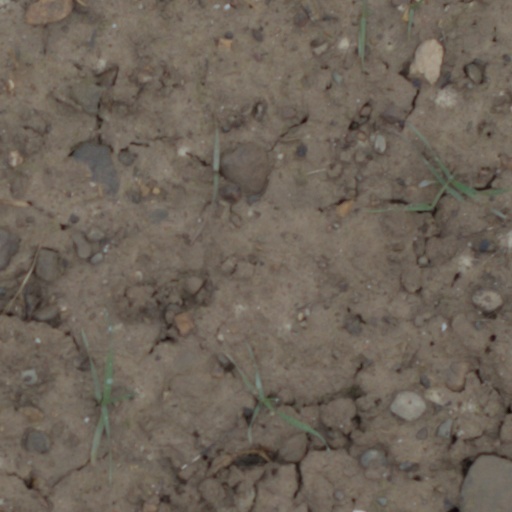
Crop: wheat